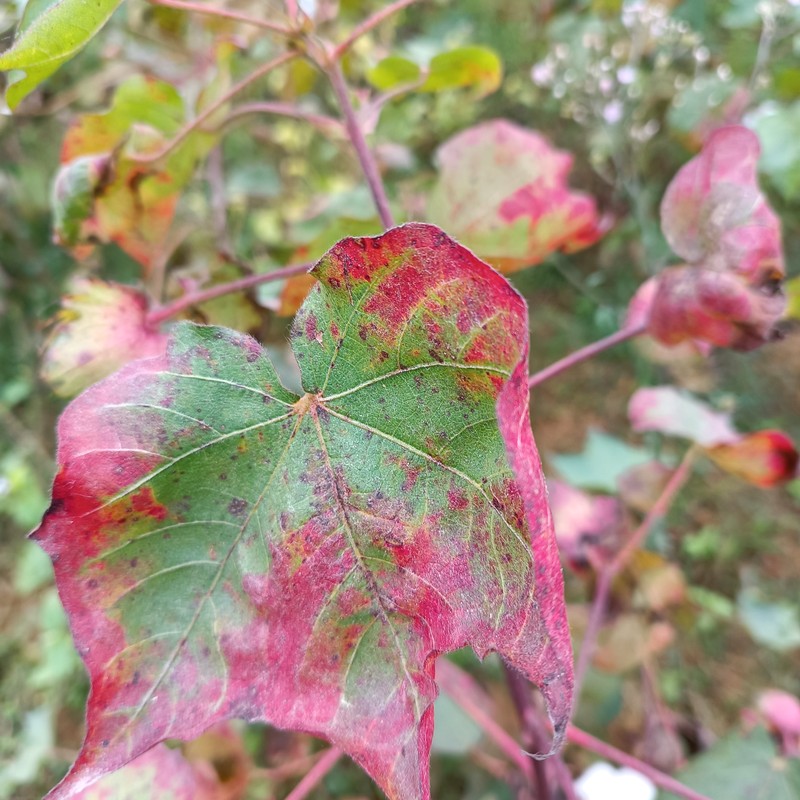
Label: Leaf Redding